Anthony Rendon

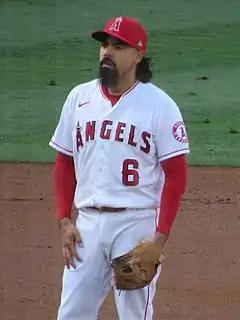
Rendon with the Los Angeles Angels in 2021

On April 12, Rendon was placed on the 10-day injured list after suffering a groin strain. On May 5, Rendon was placed on the 10-day injured list for the second time after suffering a left knee contusion. On June 7, Rendon notched his 600th career RBI with an RBI single off of Kansas City Royals starter Jackson Kowar. On July 6, Rendon was placed on the injured list for the third time after suffering a left hamstring strain. The Angels would later announce on August 4 that Rendon would have season ending surgery to repair a right hip impingement. He finished the season batting .240/.329/.382 in 58 games.